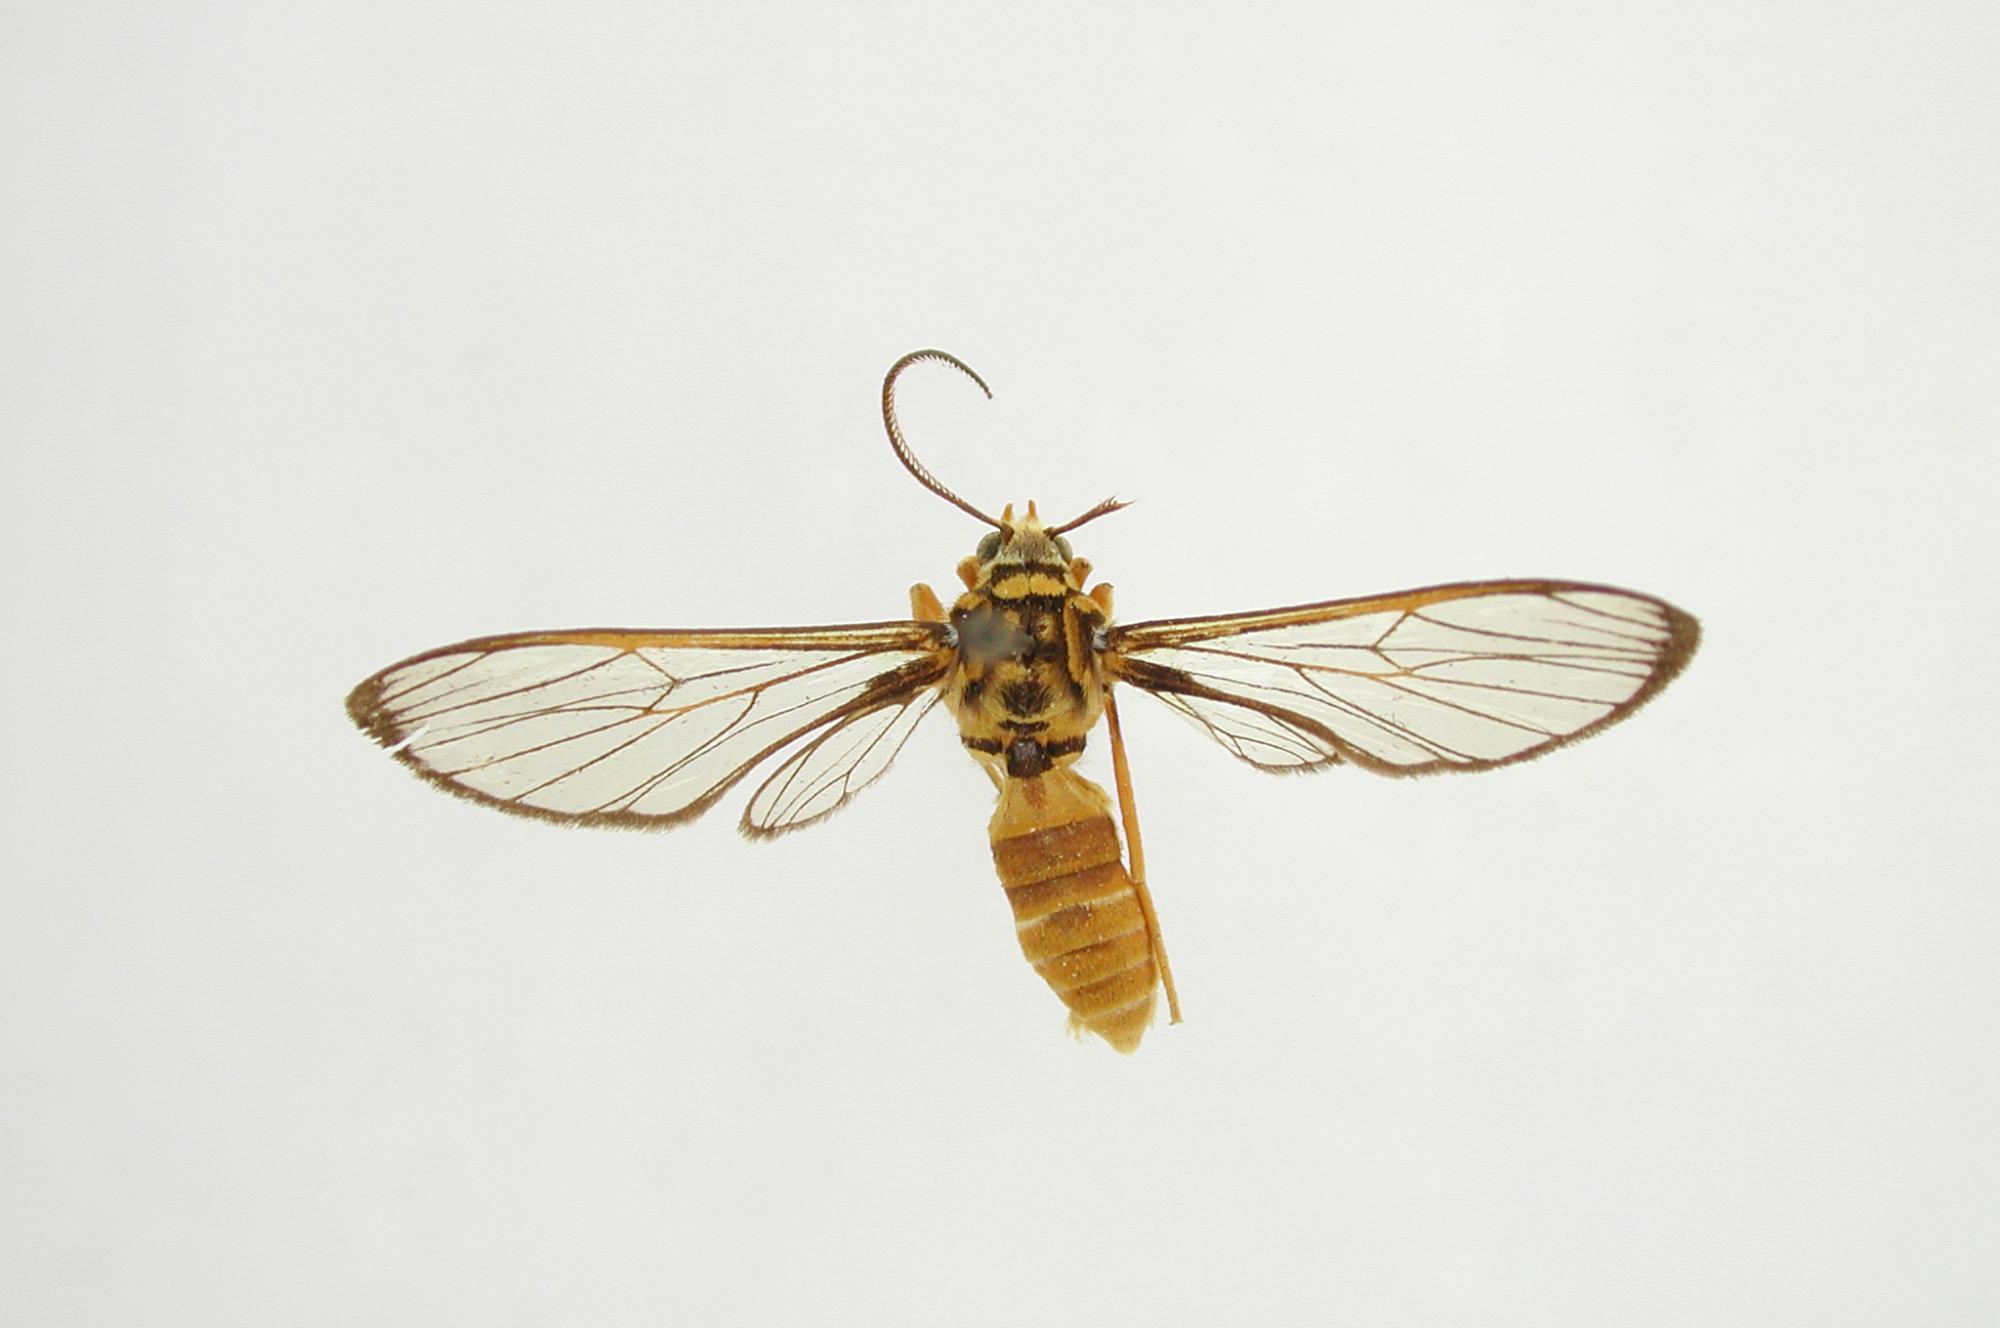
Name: Sphecosoma abdominalis
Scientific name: Sphecosoma abdominalis Schaus, 1905
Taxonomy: Animalia, Arthropoda, Insecta, Lepidoptera, Arctiidae
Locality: Caura Valley, Bolivar, Venezuela